Decline in insect populations

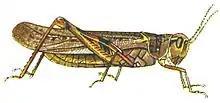
A 1902 illustration of a Rocky Mountain locust. These insects were seen in swarms estimated at over 10 trillion members as late as 1875. Soon after, their population rapidly declined, with the last recorded sighting in 1902, and the species formally declared extinct in 2014.

The fossil record concerning insects stretches back hundreds of millions of years. It suggests there are ongoing background levels of both new species appearing and extinctions. Very occasionally, the record also appears to show mass extinctions of insects, understood to be caused by natural phenomena such as volcanic activity or meteor impact. The Permian–Triassic extinction event saw the greatest level of insect extinction, and the Cretaceous–Paleogene the second highest. Insect diversity has recovered after mass extinctions, as a result of periods in which new species originate with increased frequency, although the recovery can take millions of years.